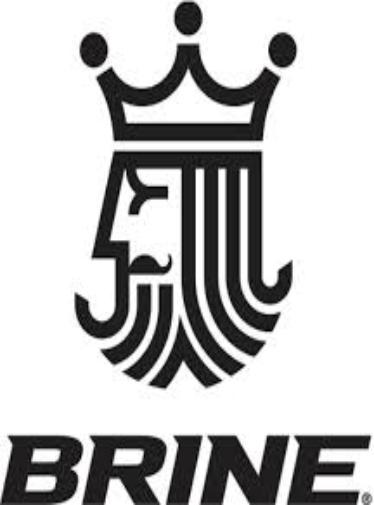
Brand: brine
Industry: Clothes